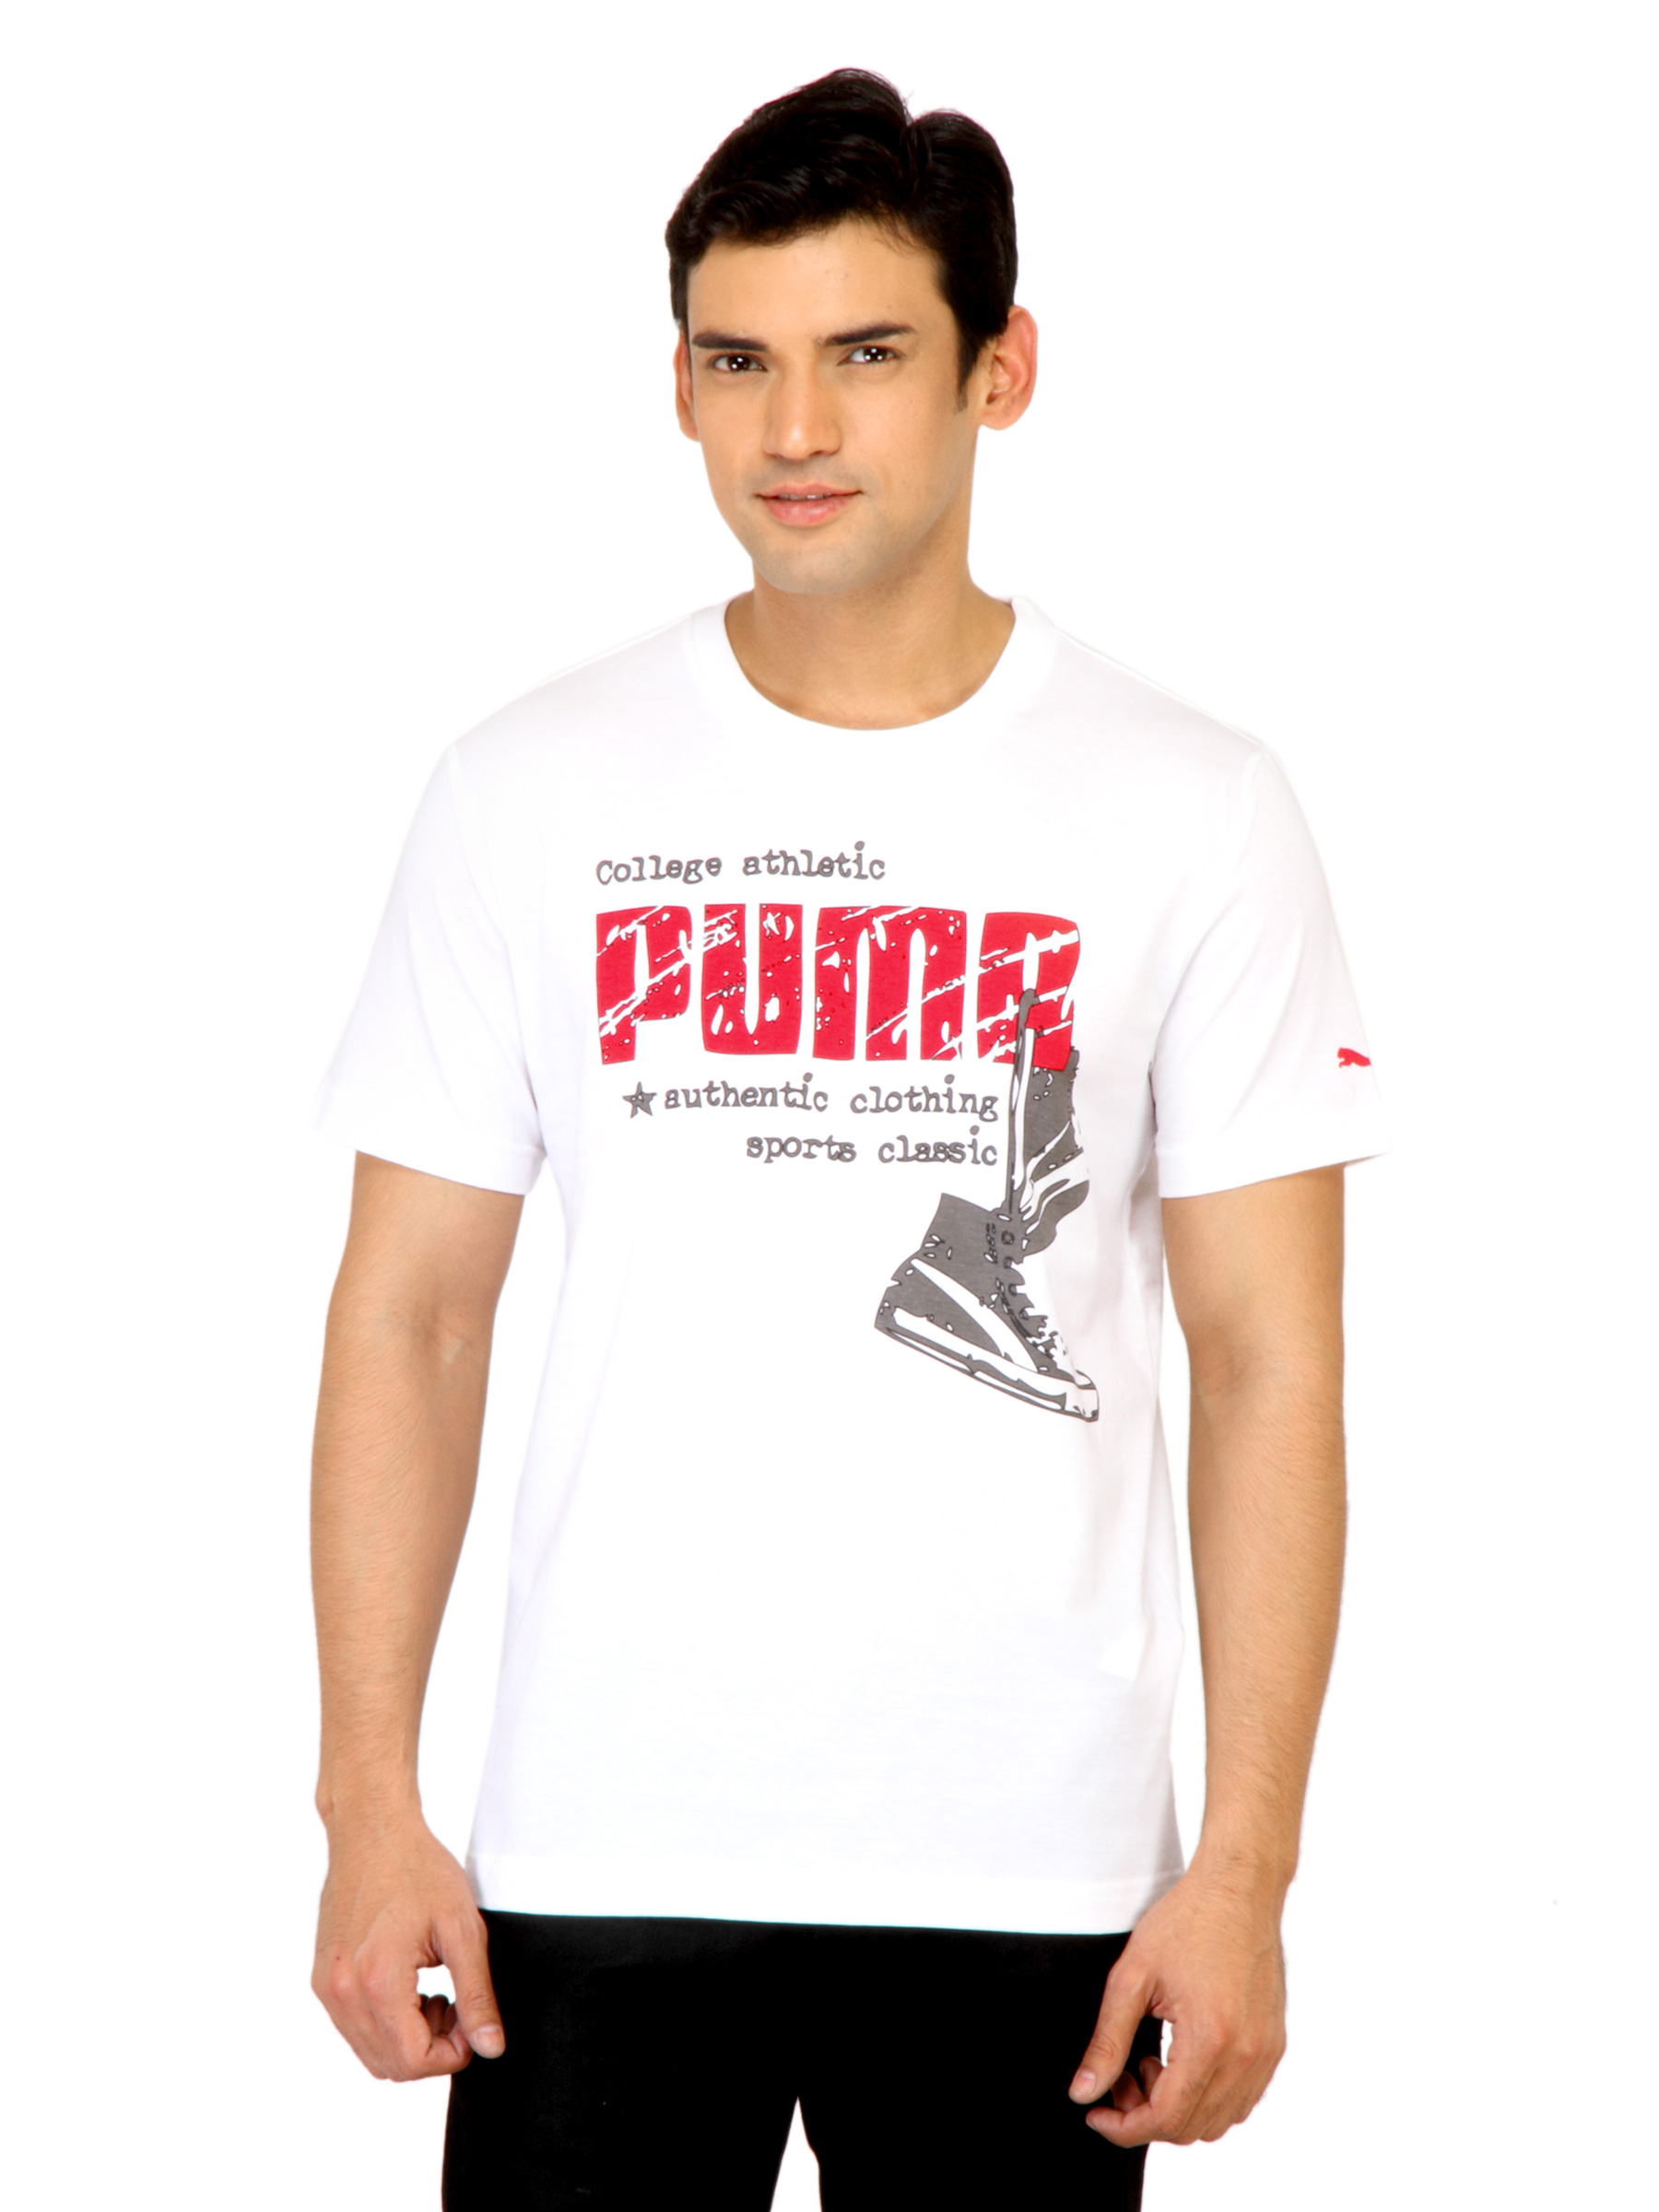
Puma Men College  Athletic White  Tshirt
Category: Apparel / Topwear / Tshirts
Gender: Men
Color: White
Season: Fall 2011
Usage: Casual